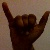
The image shows a hand gesture representing the letter 'Y' in Indian Sign Language.